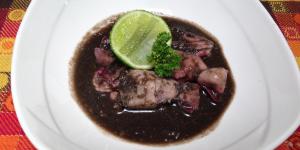
chipirones en su tinta